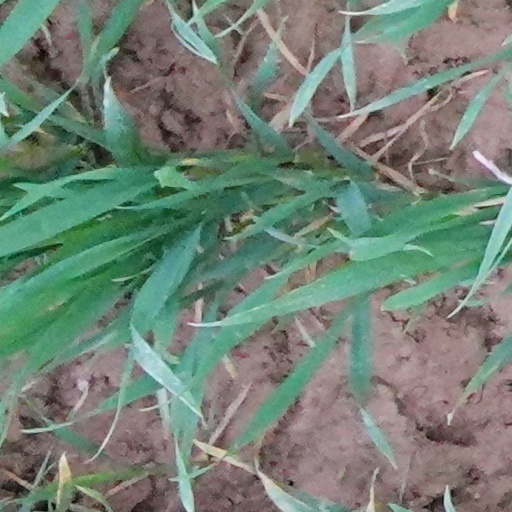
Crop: wheat